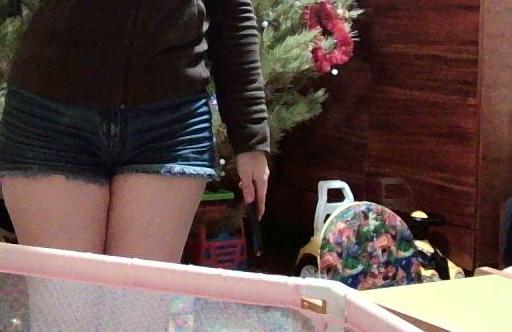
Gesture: no_gesture